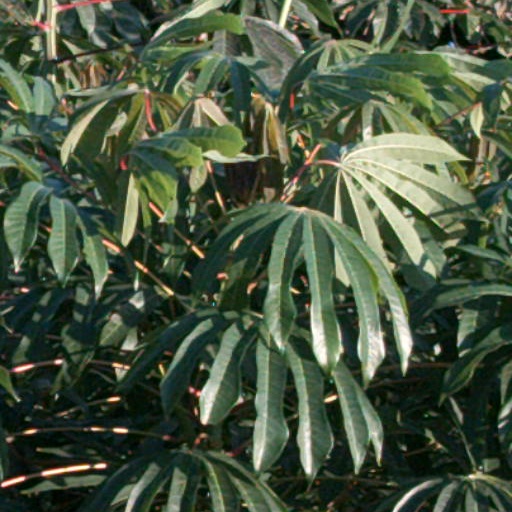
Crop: cassava